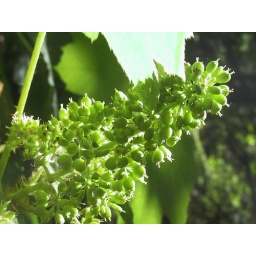
forest plant in alska